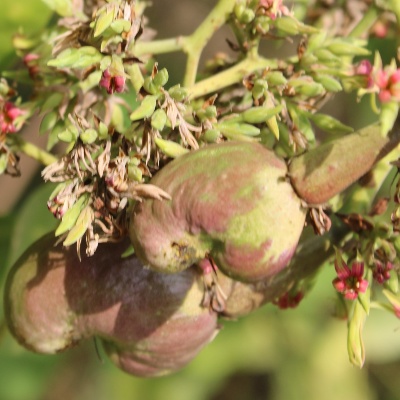
Crop: Cashew
Condition: healthy